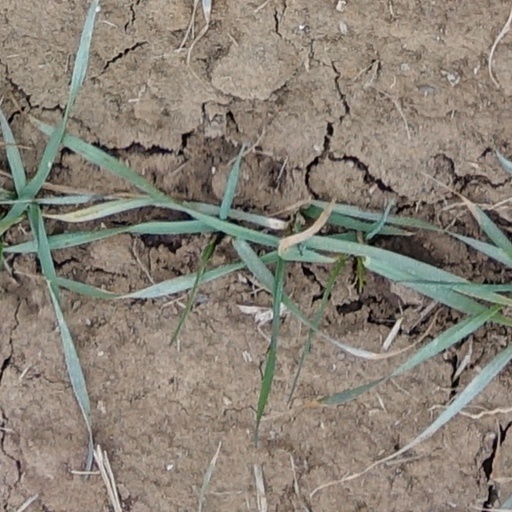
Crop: wheat